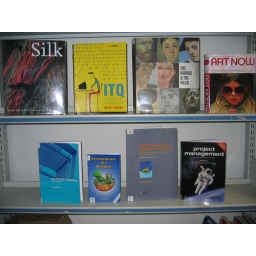
Move your mouse over each book cover and click on the link to search the library catalogue.